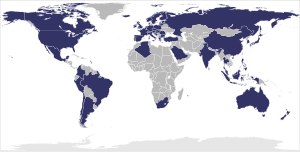
Bank for International Settlements
BIS' medlemslande
Bank for International Settlements er en international organisation, hvis formål er at fremme internationalt monetært og finansielt samarbejde og at fungere som centralbankernes bank. Hovedkvarteret ligger i Basel, og banken har to regionale kontorer i Hong Kong og Mexico City.